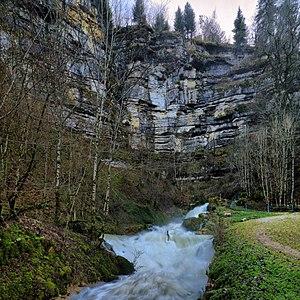
La source du Dessoubre
Consolation-Maisonnettes est une commune française située dans le département du Doubs, en région Bourgogne-Franche-Comté.
Le Dessoubre est une rivière française dans le département du Doubs, en région Franche-Comté, et un affluent du Doubs, donc un sous-affluent du Rhône par la Saône.
Liste non exhaustive des principales exsurgences situées dans le département du Doubs avec photo et tri possible par nom, cours d'eau alimenté ou commune où elle est située.